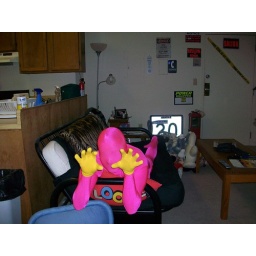
Pepto tickles from the futon in yellow magic stretch gloves!